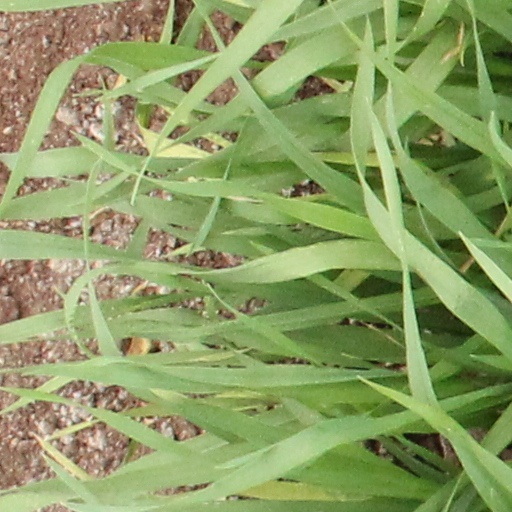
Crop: wheat